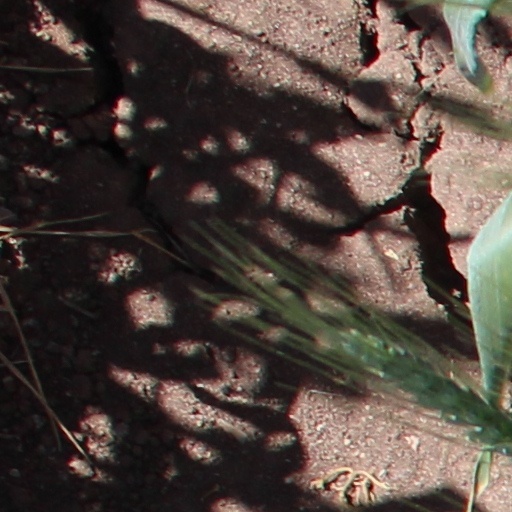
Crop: wheat